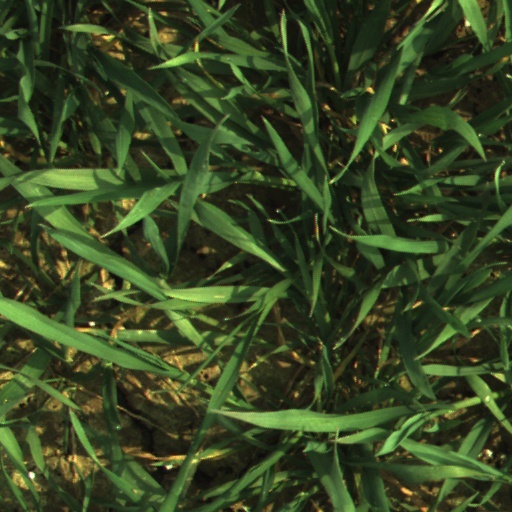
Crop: wheat